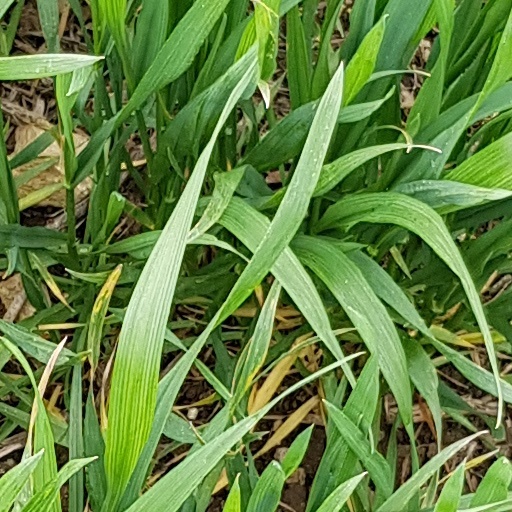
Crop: wheat